Kana Kobayashi

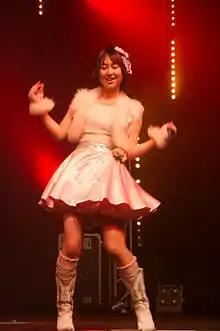
Kana Kobayashi in Japan Expo 2009 (3 July 2009).

is a Japanese idol who is a former member of AKB48 who was part of Team B and later Team K. She has appeared in a number of television shows, feature films and stage productions.